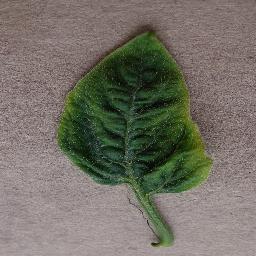
Label: Tomato___Tomato_Yellow_Leaf_Curl_Virus